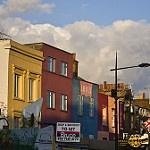
Label: buildings